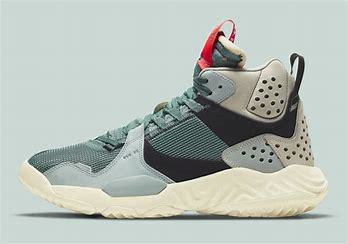
Brand: Jordan
Model: Delta